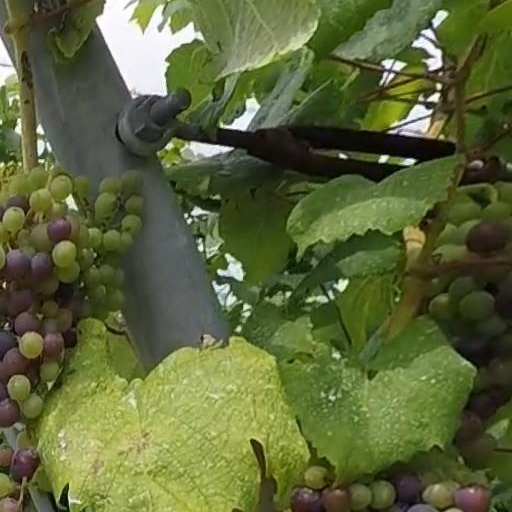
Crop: grape